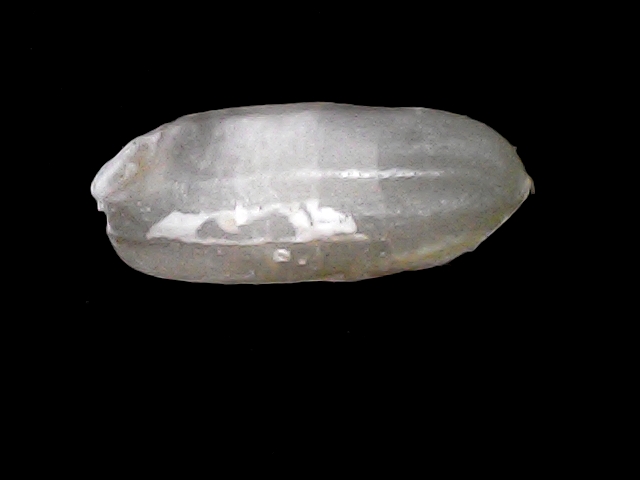
Rice variety: BRRI74